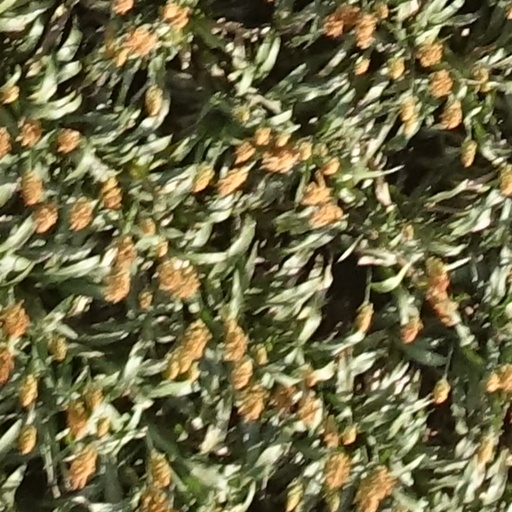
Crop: sorghum